Hedley Norman Carr

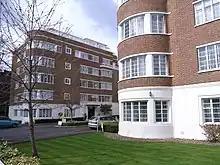
Carr won the RBIA Bronze Medal for his work on the design of Stocklelgh Hall in Regent’s Park

In 1938, Carr was awarded the bronze medal of the Royal Institute of British Architects for the best building erected in London that year. His winning design was for a £180,000 block of flats. The building, "Stocklelgh Hall", is in Prince Albert Road Regent's Park. It covered an area of 1 and a half acres and contains 60 flats in six blocks. Each block has its own entrance from a courtyard. The building is faced with soft-toned red brick with stone dressings and the entrance halls and all doors in the principal rooms are of Australian walnut.